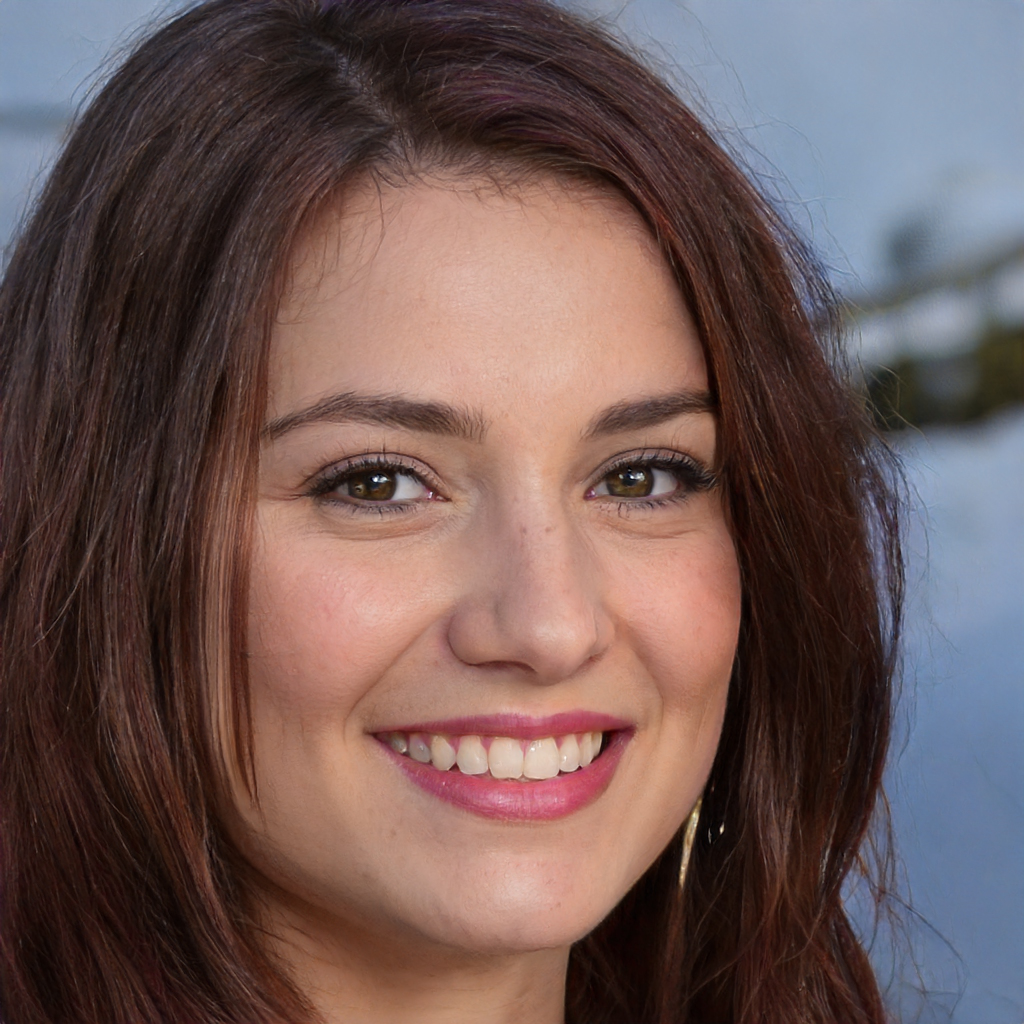
Gender: Female